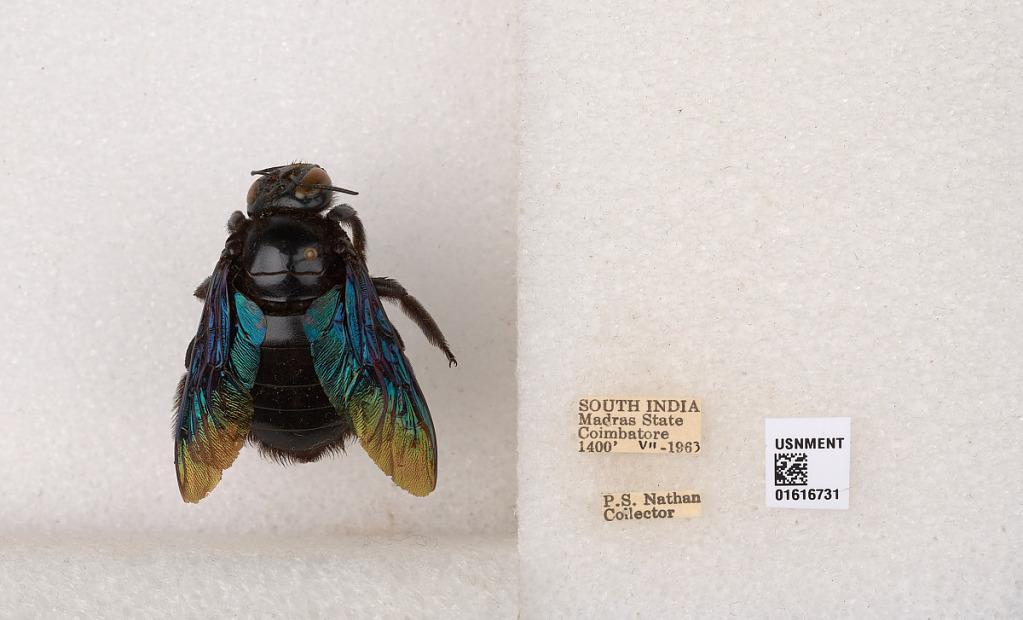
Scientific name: Xylocopa (Mesotrichia) tenuiscapa Westwood
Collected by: P. Nathan
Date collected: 1963-7-1
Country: India
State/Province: Tamil Nadu
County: Coimbatore
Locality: Coimbatore